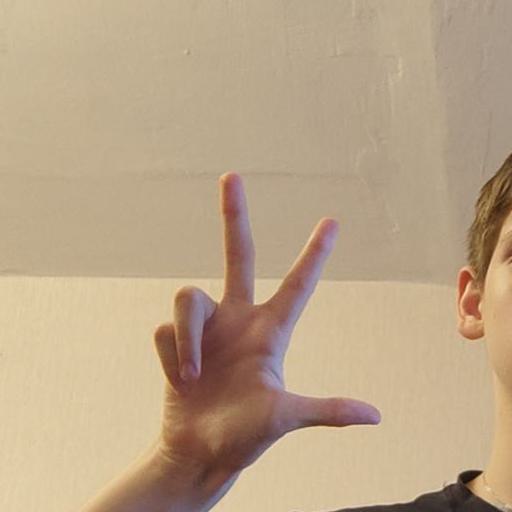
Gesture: three2